John Cadwalader (jurist)

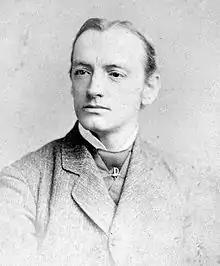
Portrait of the jurist's son, John Cadwalader Jr.

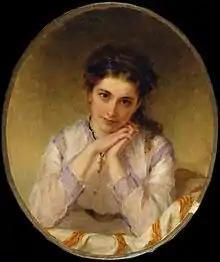
His granddaughter, Mary Cadwalader Rawle, painted by William Oliver Stone (1868)

Cadwalader first married Mary Binney (1805–1831), daughter of Horace Binney, an Anti-Jacksonian United States Representative known for his public speeches; he founded the Hasty Pudding Club at Harvard. Together, Mary and John had two daughters, including: